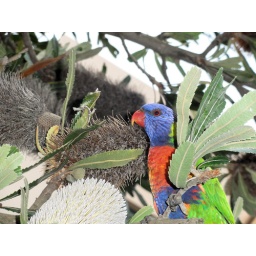
One of the Rainbow Lorrekeets that visits my Grandmother's balcony in a tree in my backyard.